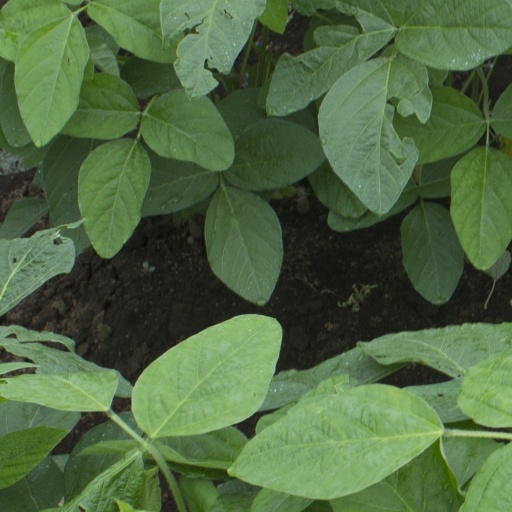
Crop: soybean